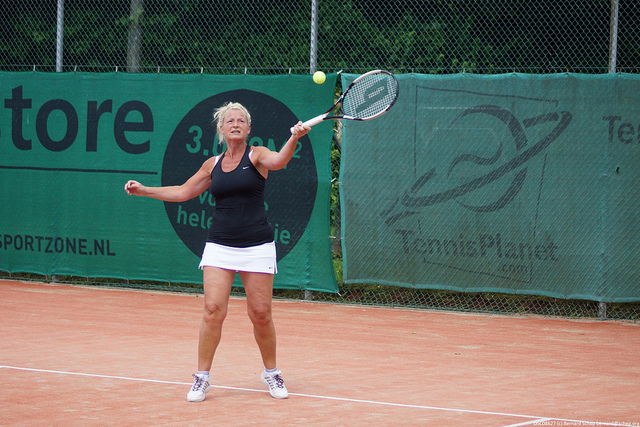
người phụ nữ đứng trên sân đỡ bóng tennis bằng vợt